East Suffolk County Hall

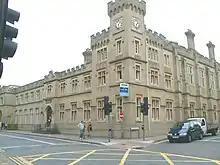
St Helen's Court (the west wing of the complex)

The oldest part of the building was designed by William McIntosh Brooks in the Tudor style and completed in 1837. The design for this building, known as the "main entrance block", involved a roughly symmetrical main frontage facing St Helen's Street; the central section featured an arched doorway on the ground floor and a transomed window on the first floor flanked by twin castellated towers; there were also castellated side wings and two end pavilions which were slightly projected forwards.